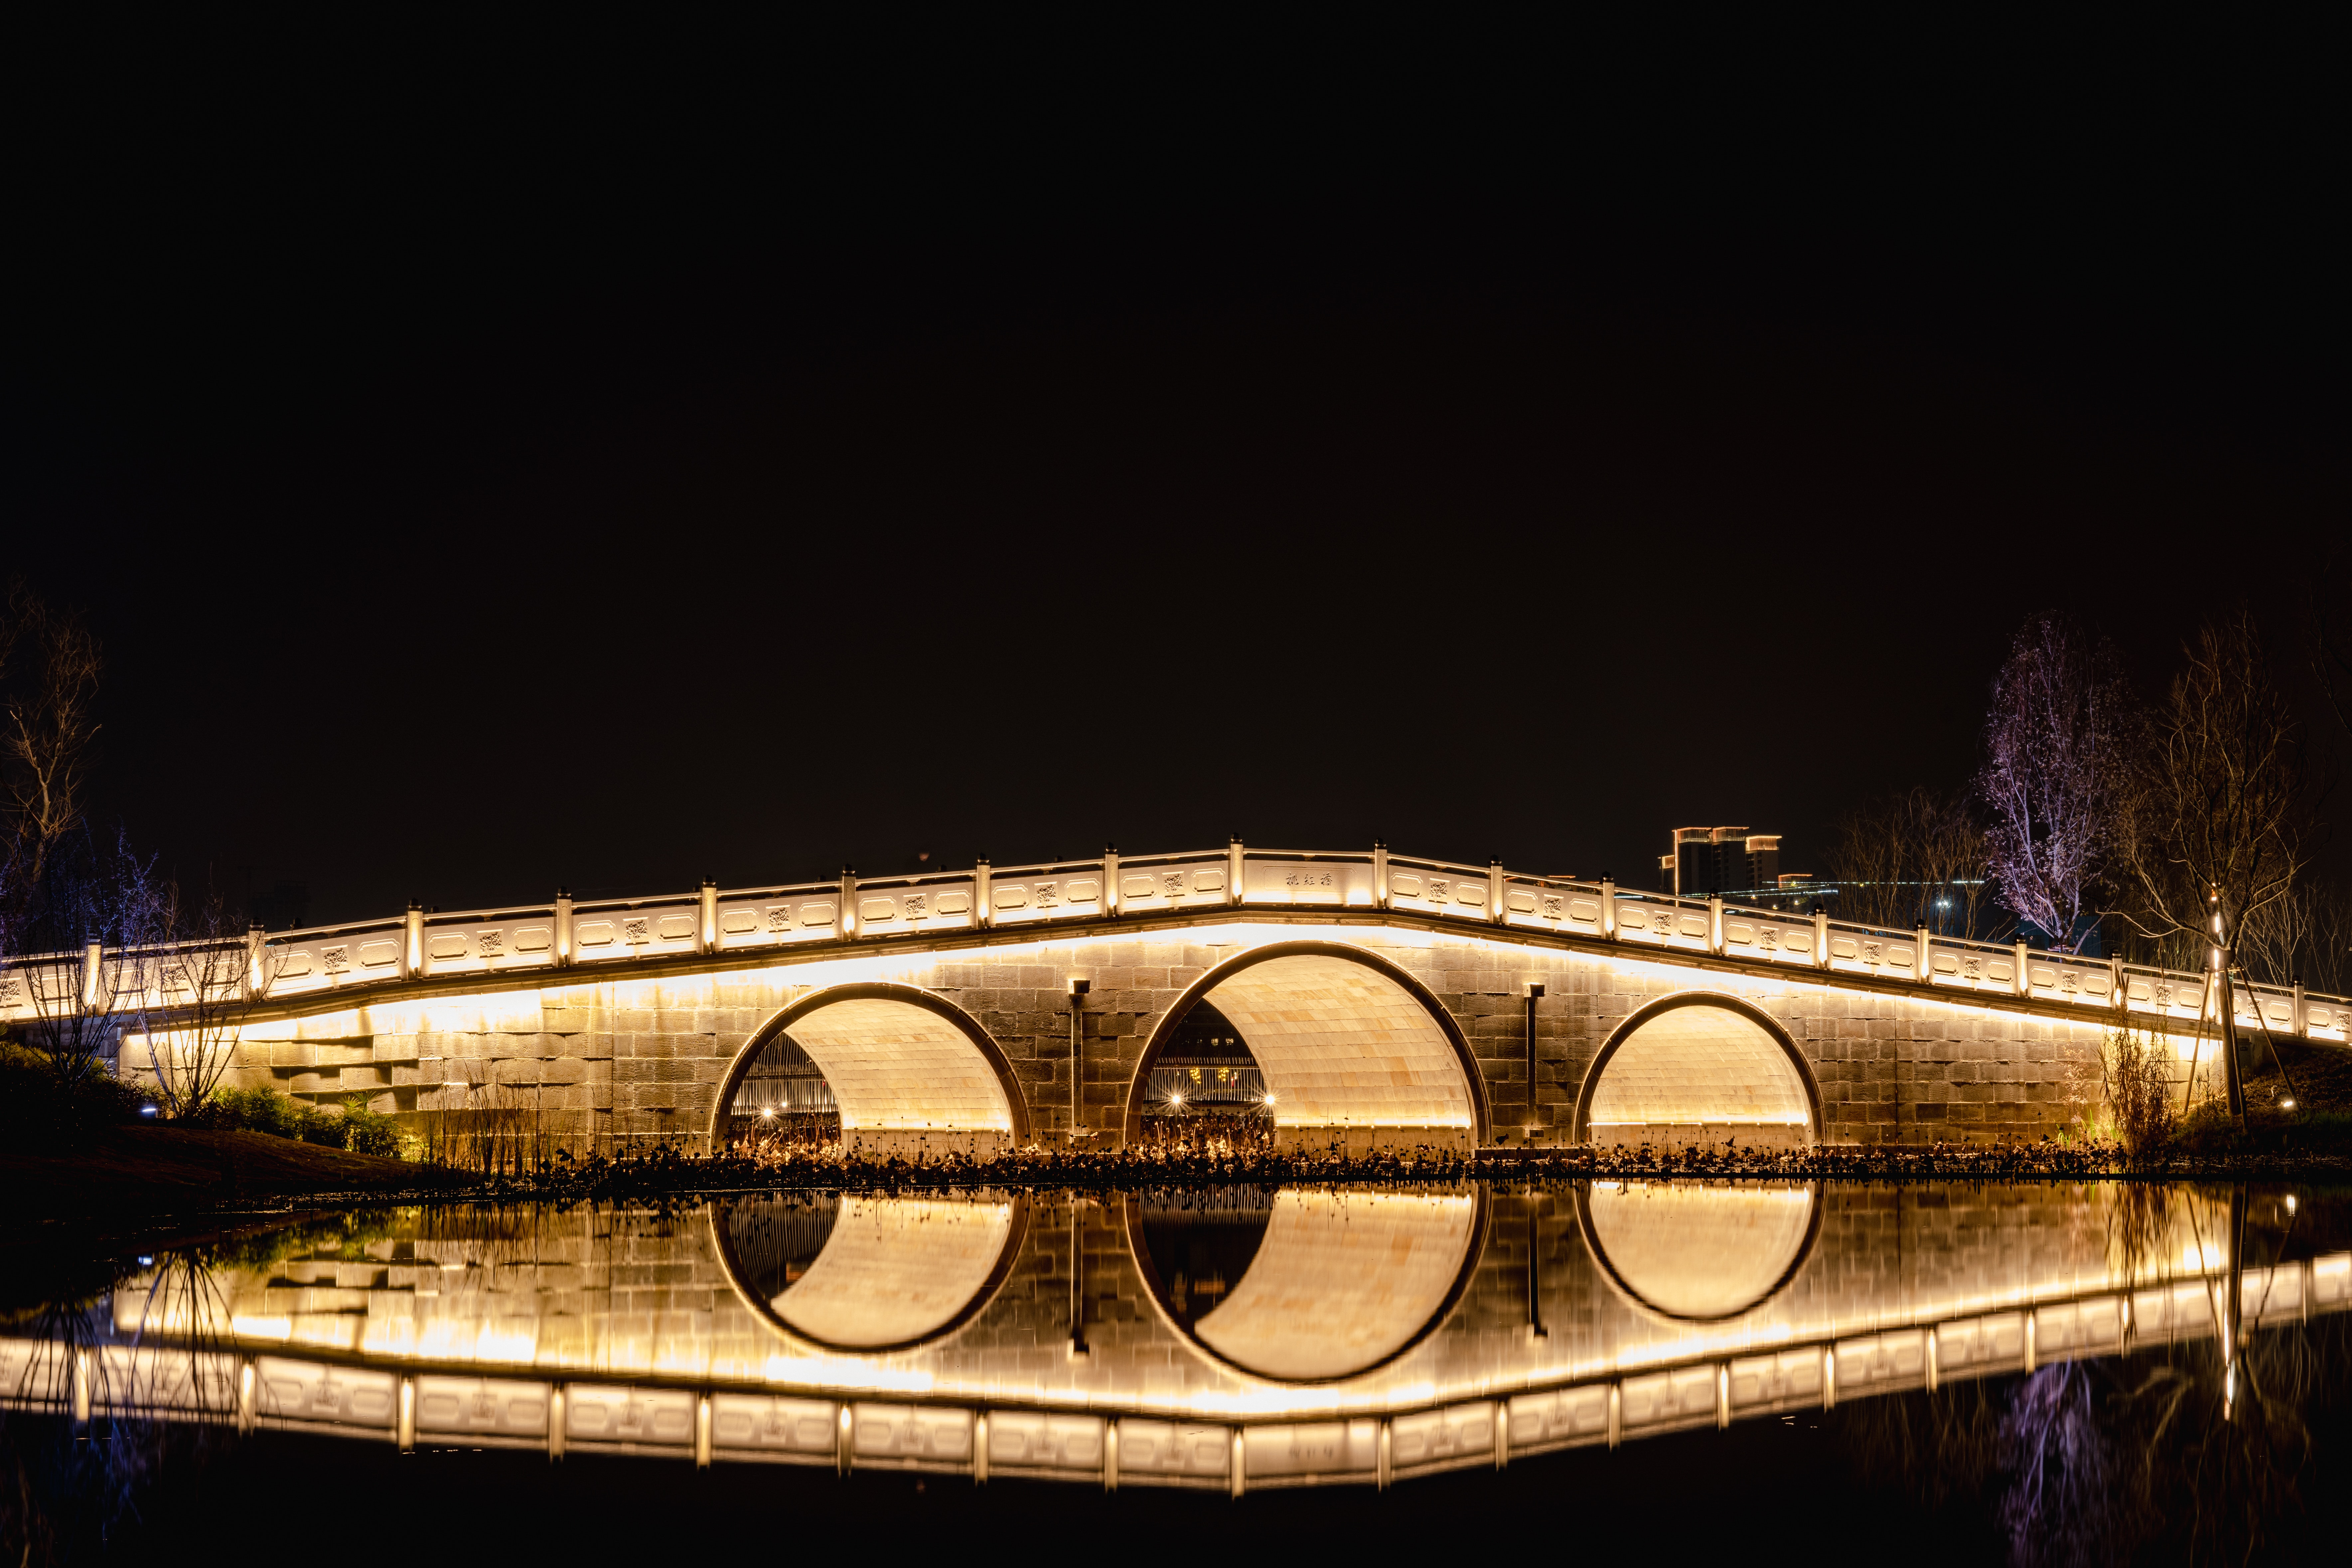
birdge, water, building, sky, lake, tree, city, metropolitan area, girder bridge, midnight, arch bridge, cityscape, symmetry, metropolis, bridge, landscape, horizon, reflection, darkness, beam bridge, fixed link, nonbuilding structure, evening, art, tied arch bridge, reservoir, arch, night, box girder bridge, canal, channel, cantilever bridge, landscape lighting, tourist attraction, concrete bridge, overpass, plant, dusk, skyline